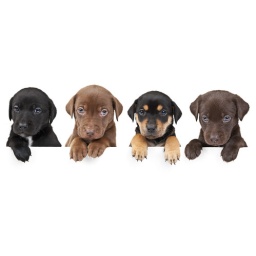
4 puppies showing their paws above white banner